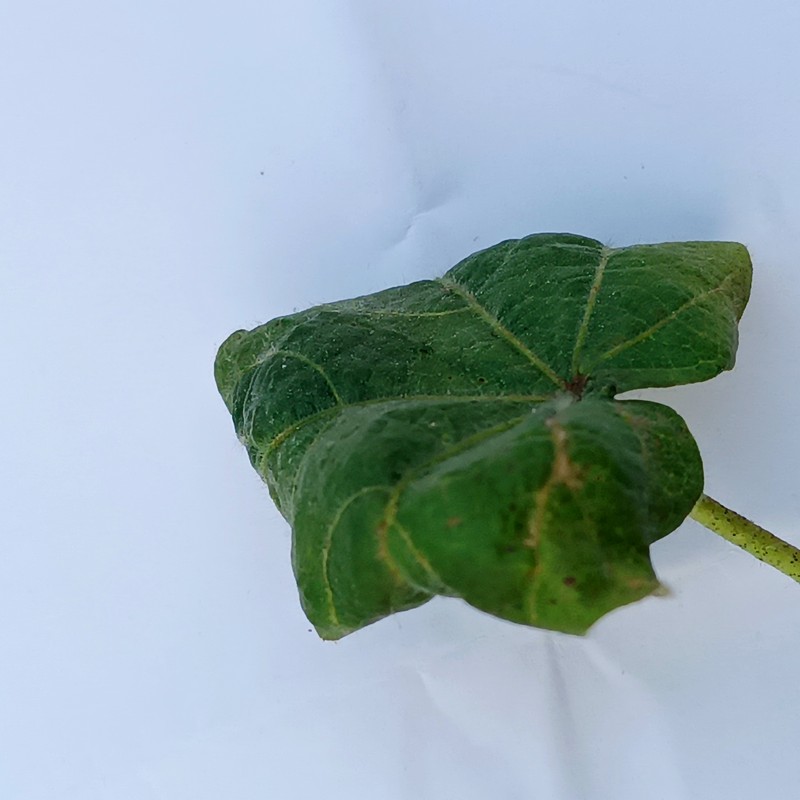
Label: Curl Virus